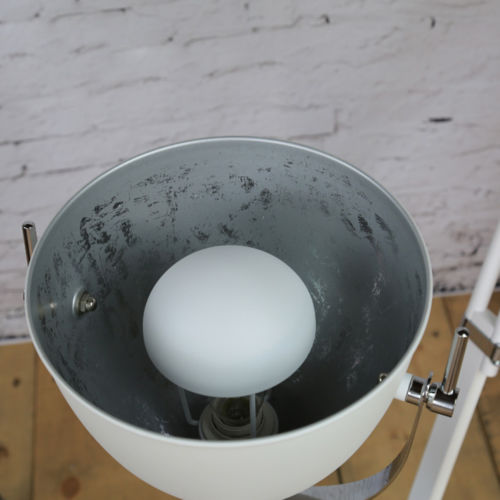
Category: lamp